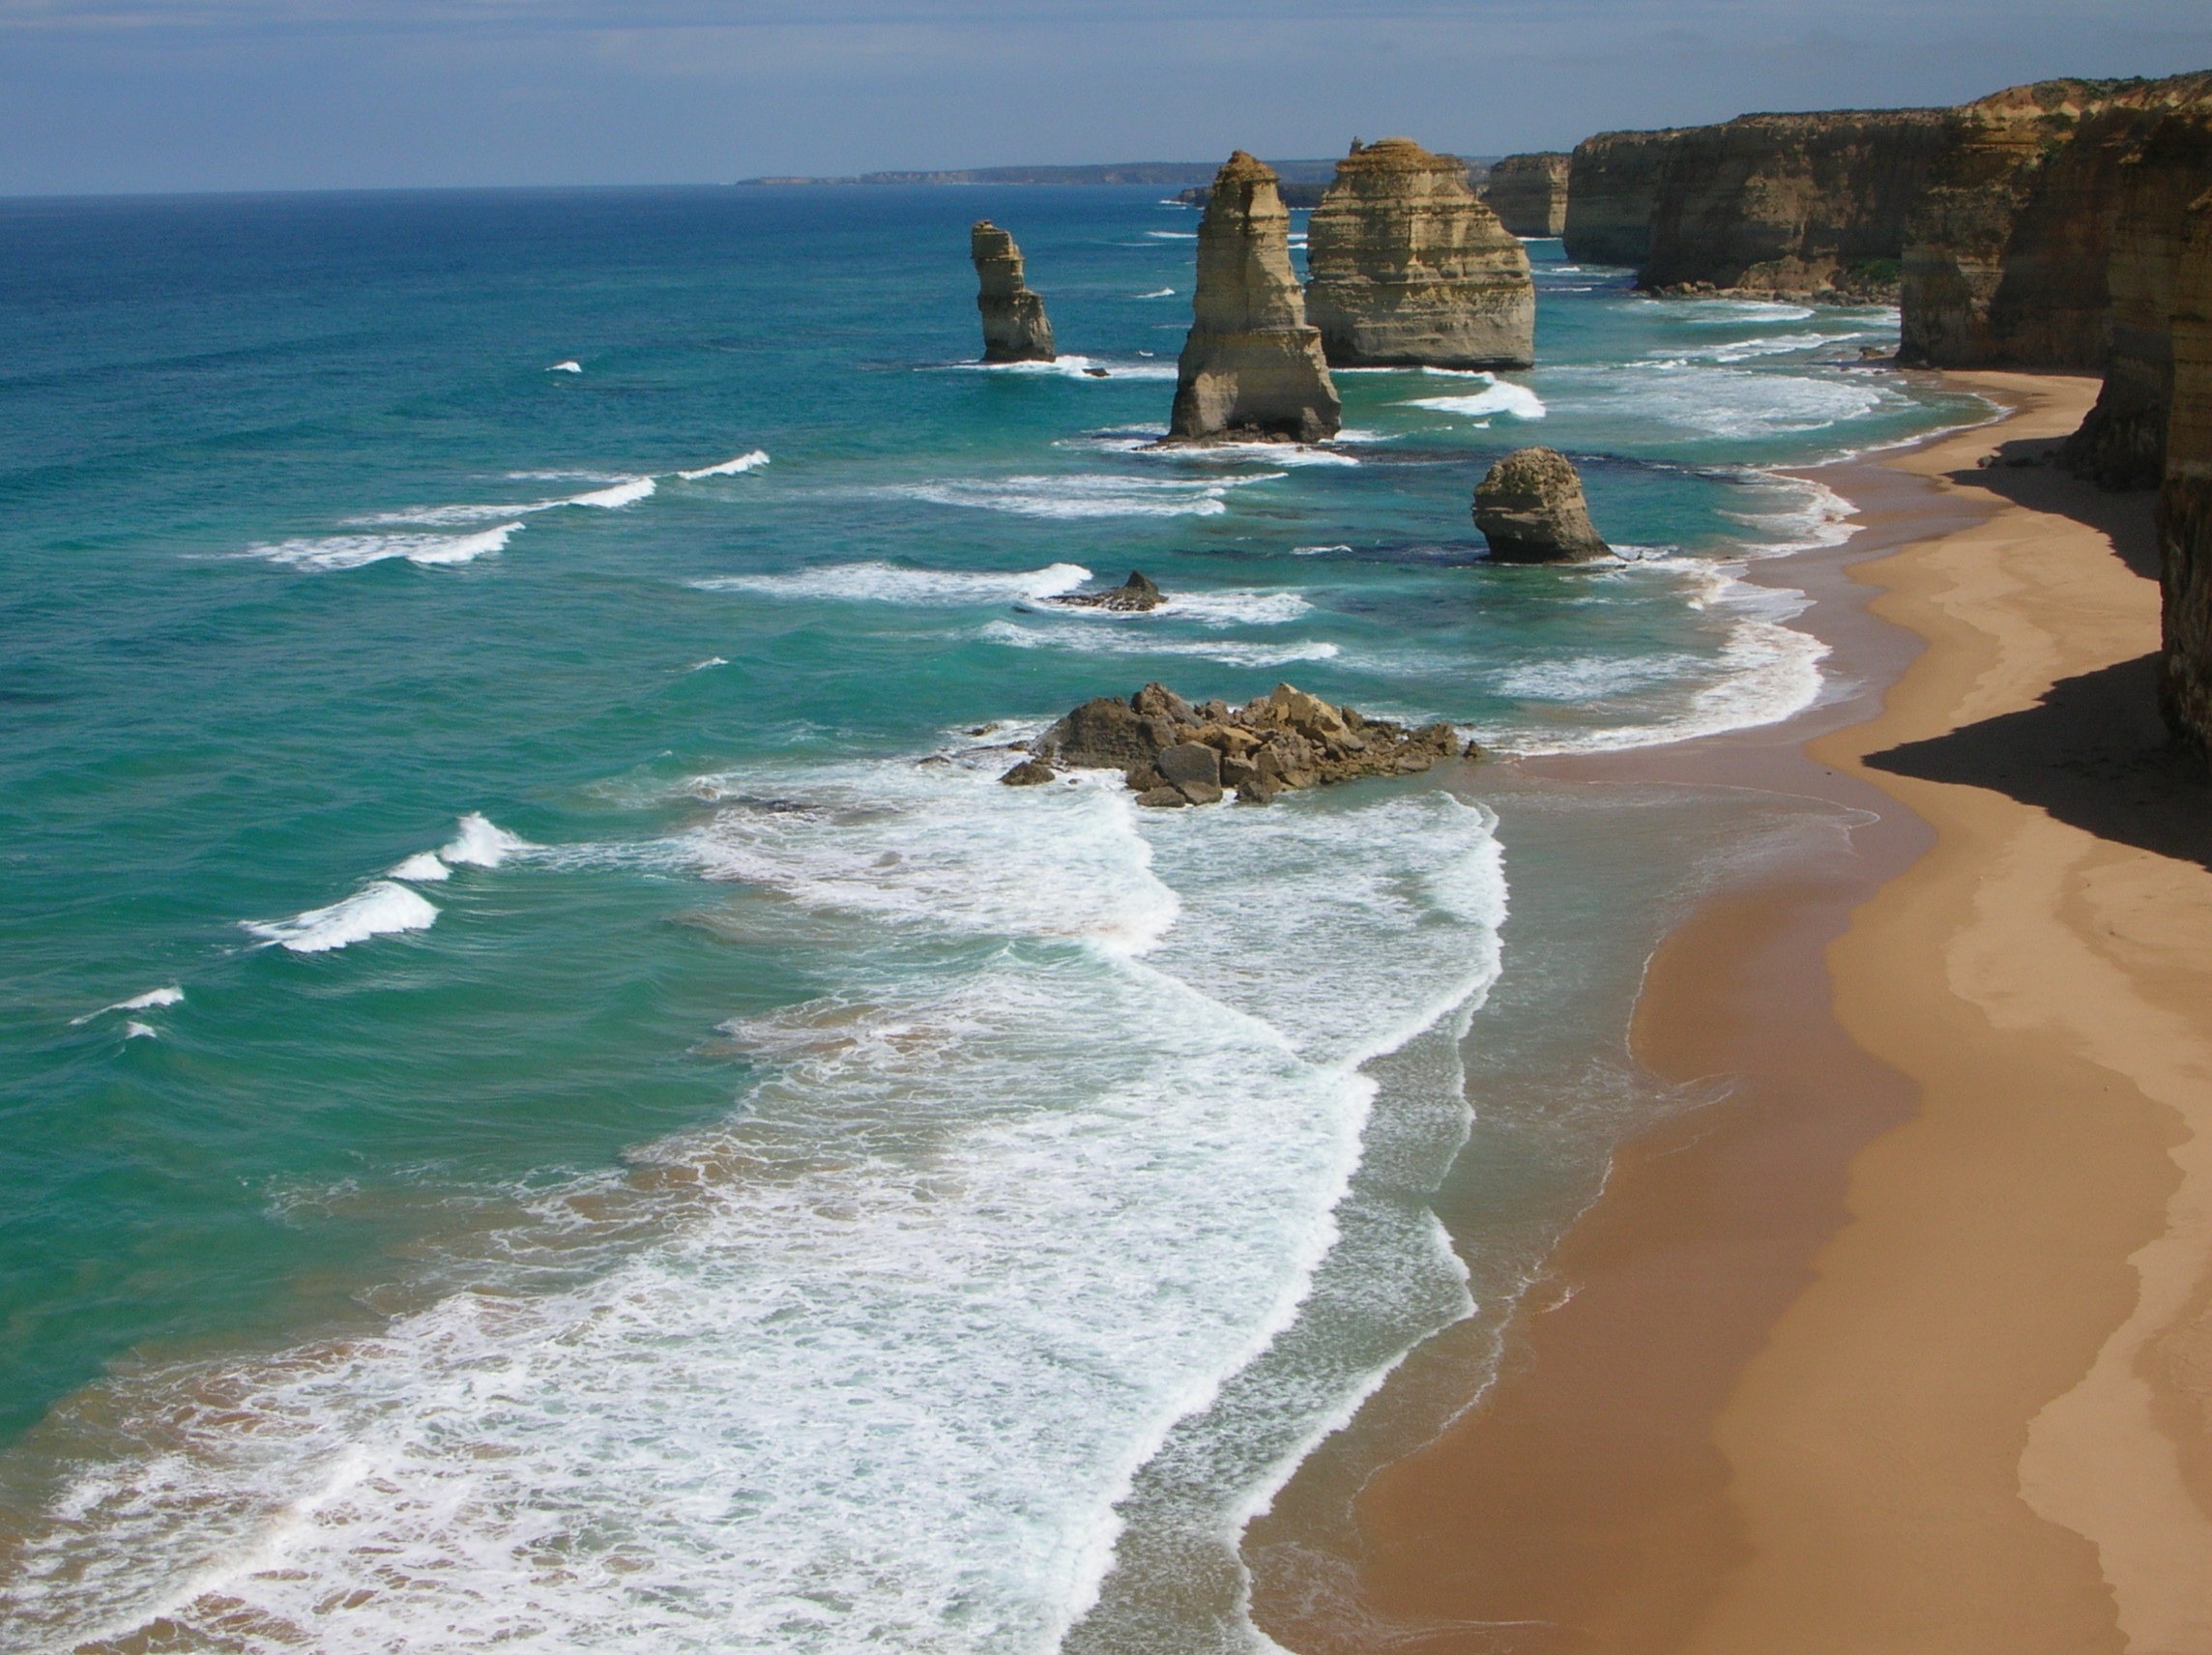
beach, sea, coast, water, sand, ocean, shore, wave, vacation, cliff, cove, lagoon, bay, terrain, body of water, australia, pacific, cape, islet, landform, great ocean road, wind wave